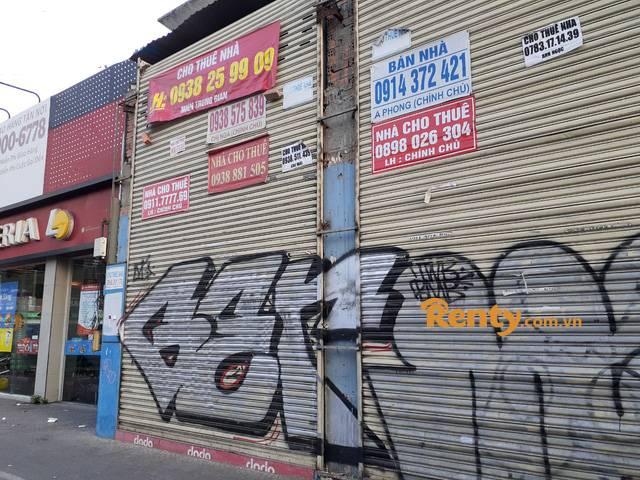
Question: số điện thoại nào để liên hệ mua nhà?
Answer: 0914372421